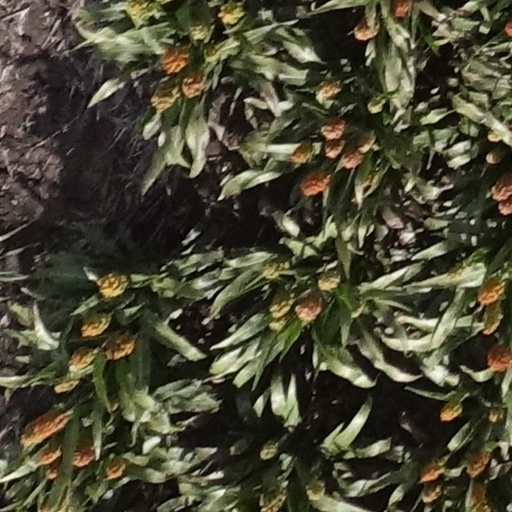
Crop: sorghum